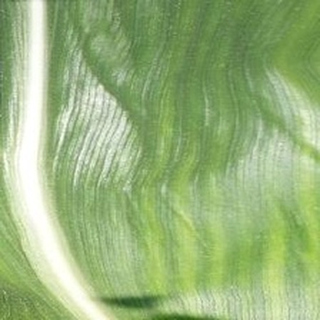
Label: healthy_corn